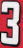
Number: 3